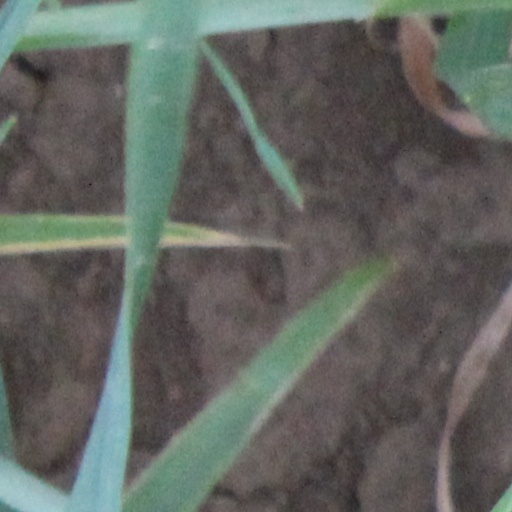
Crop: wheat